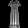
Label: Dress